2004 Chicago Bears season

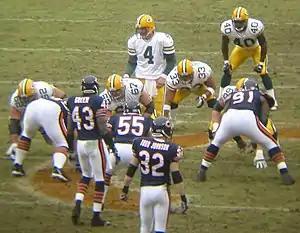
Green Bay at Chicago in week 17, January 2, 2005

The 2004 season was the Chicago Bears' 85th season in the National Football League (NFL), and the first under head coach Lovie Smith.